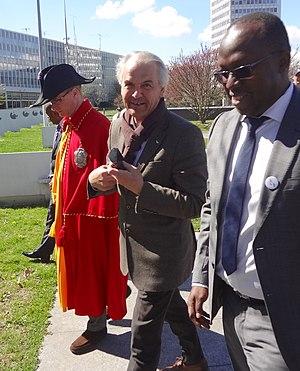
Rémy Pagani et Cesar Murangira lors du «
Rémy Pagani, né le 21 avril 1954 à Genève, est une personnalité politique suisse membre du mouvement Ensemble à gauche. Il est conseiller administratif de Genève de 2007 à 2020. Il a également été maire de la ville à trois reprises.